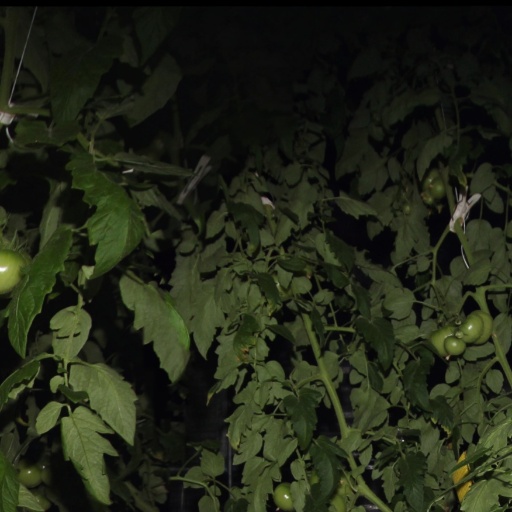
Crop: tomato